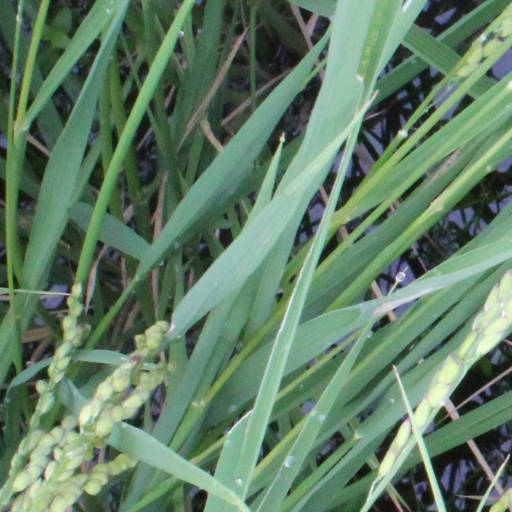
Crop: rice